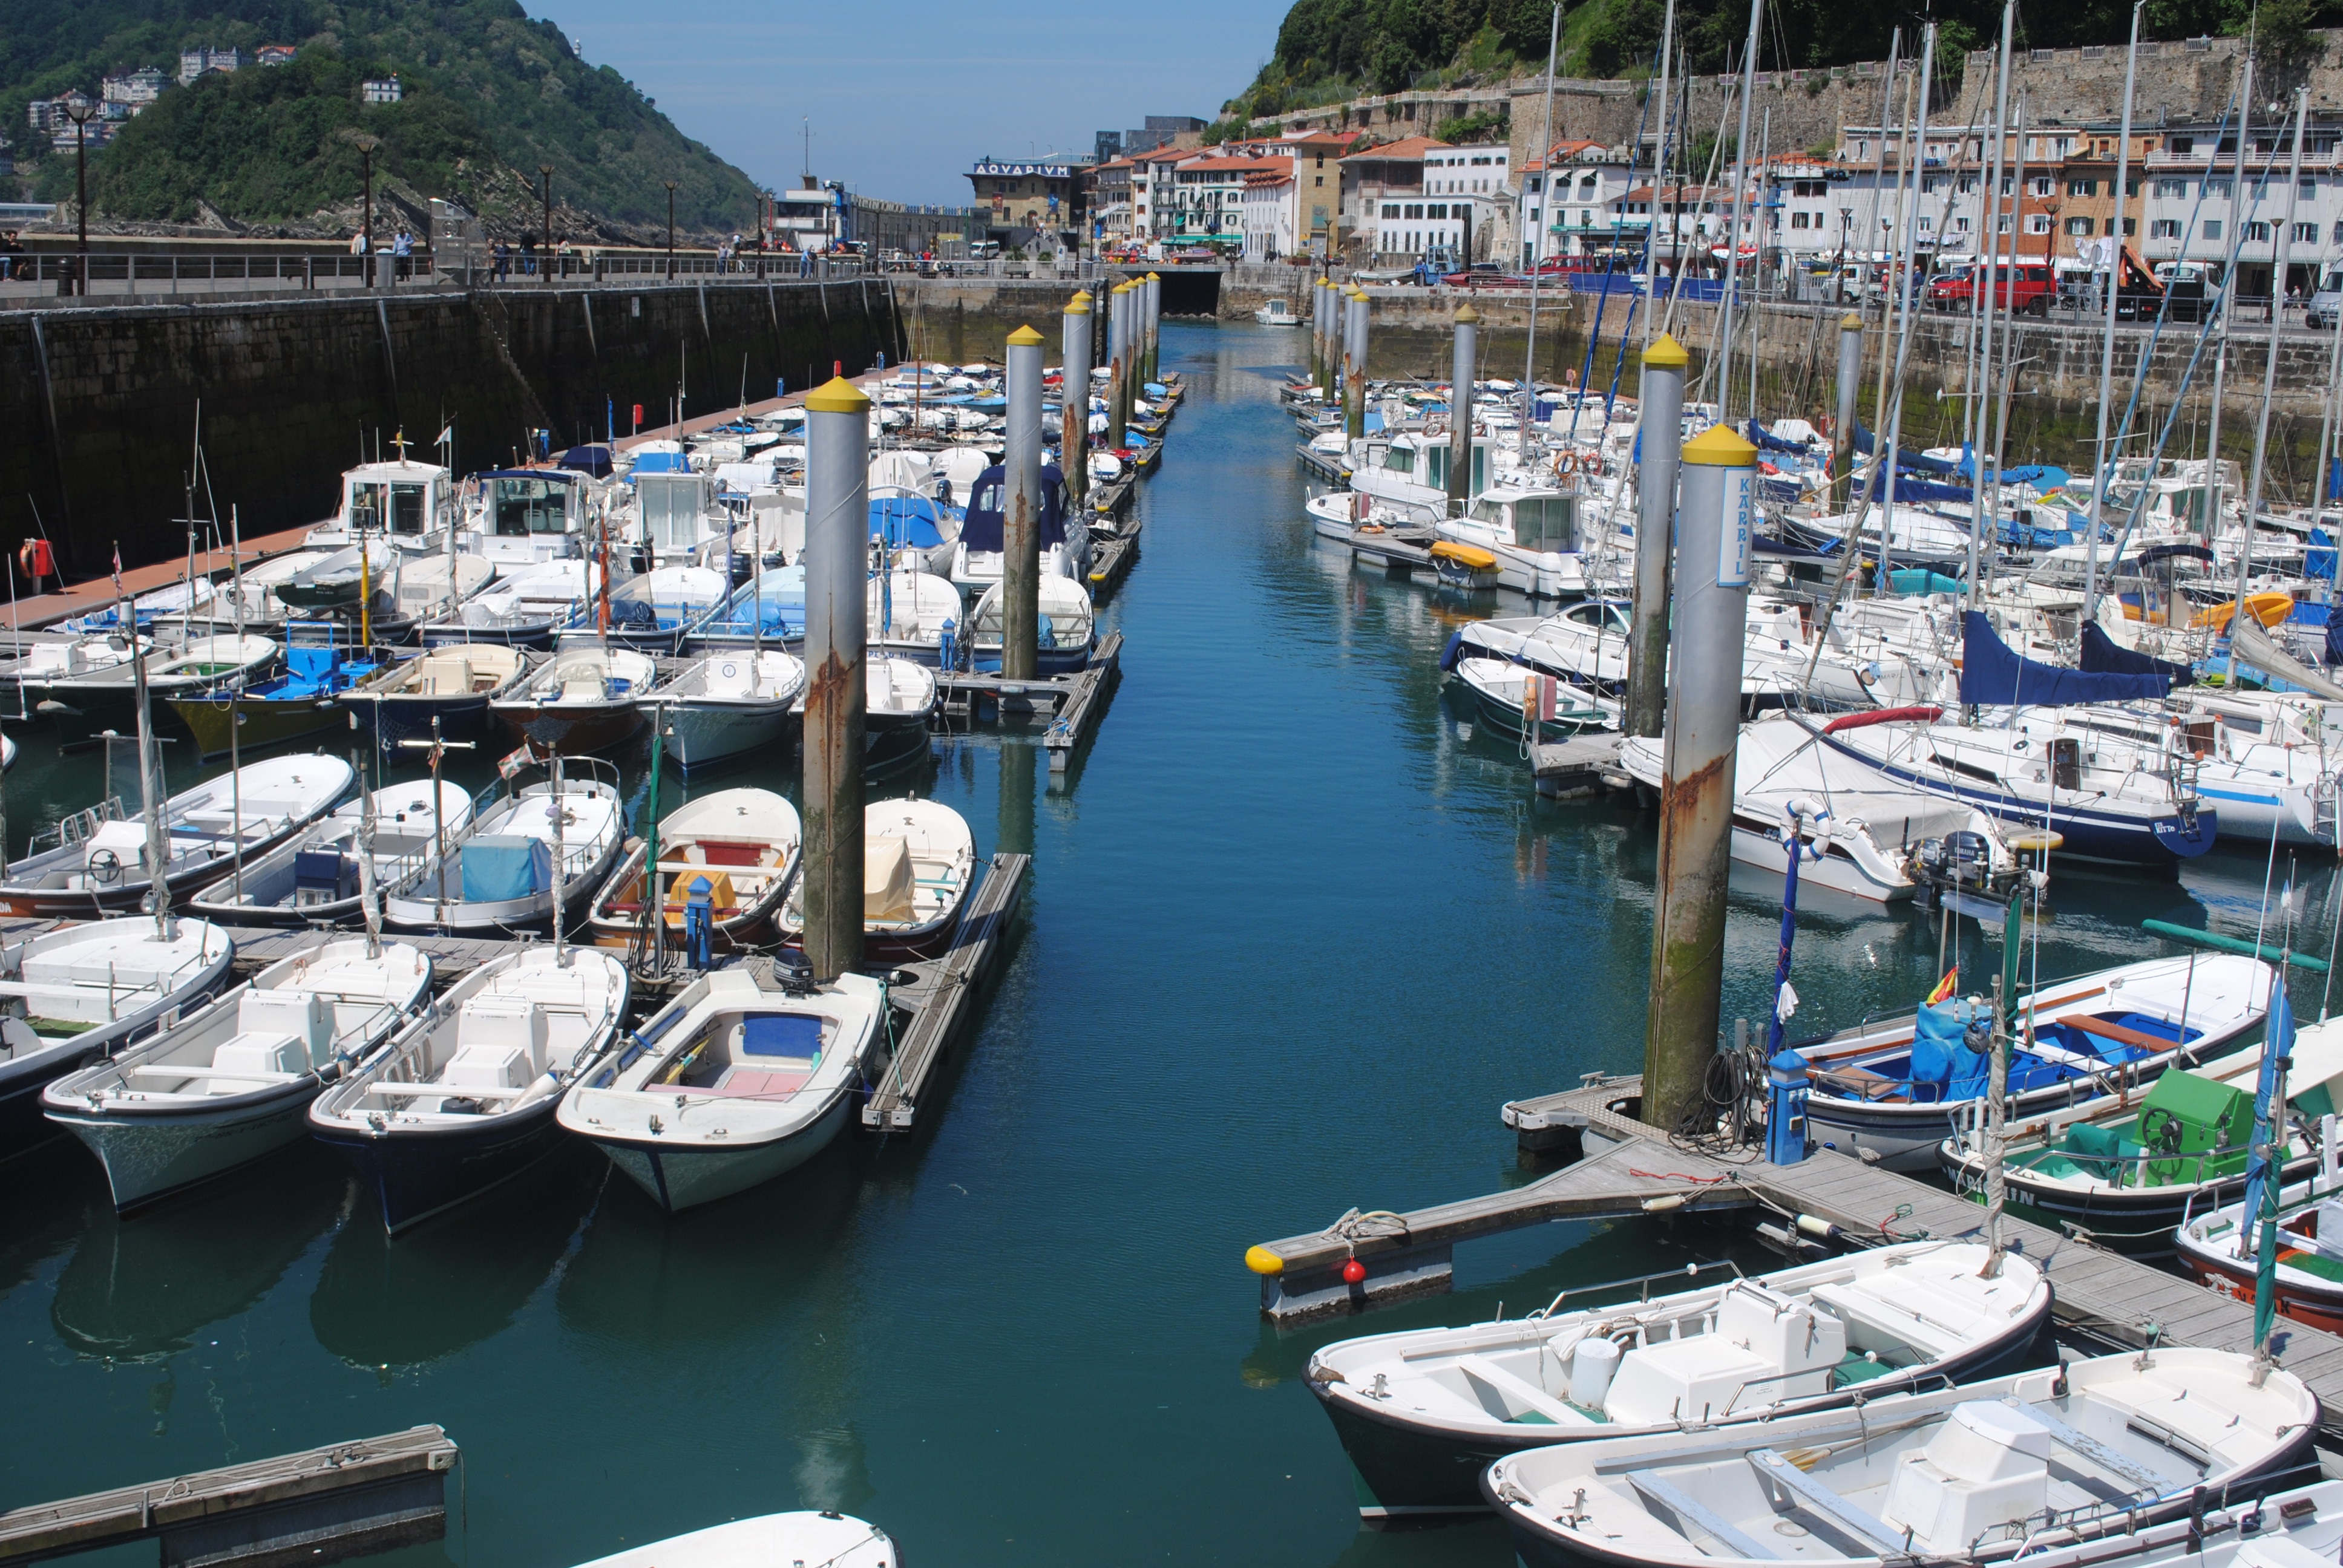
sea, coast, dock, boat, shore, vessel, vehicle, fishing, bay, harbor, harbour, marina, port, waterway, spain, nautical, infrastructure, donostia, spanish, anchored, basque, gipuzkoa, san sebastian harbour